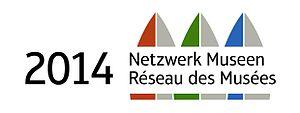
Logo Réseau Musées 2014
Le réseau des musées est un regroupement de musées allemands, français et suisses.